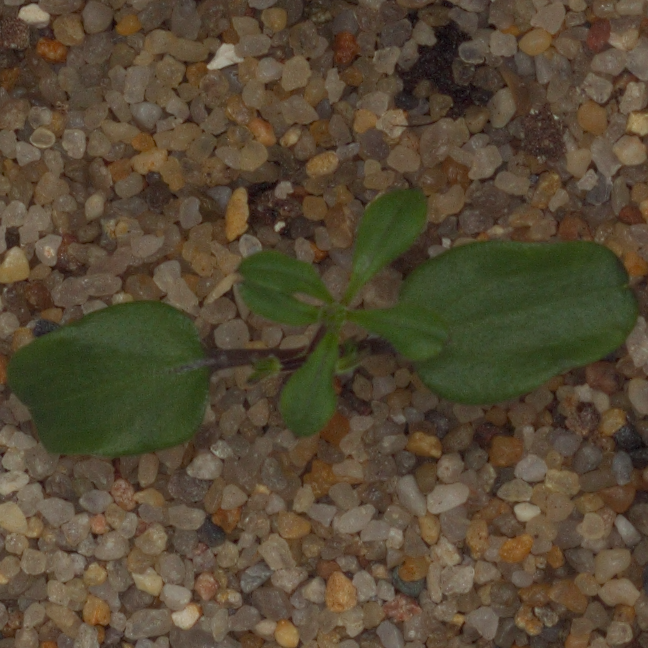
Label: cleavers